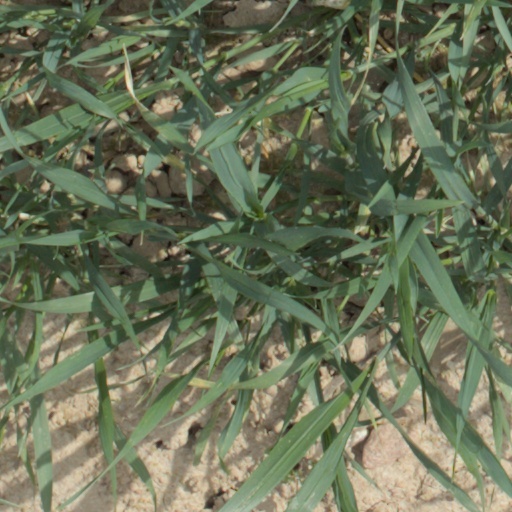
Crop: wheat